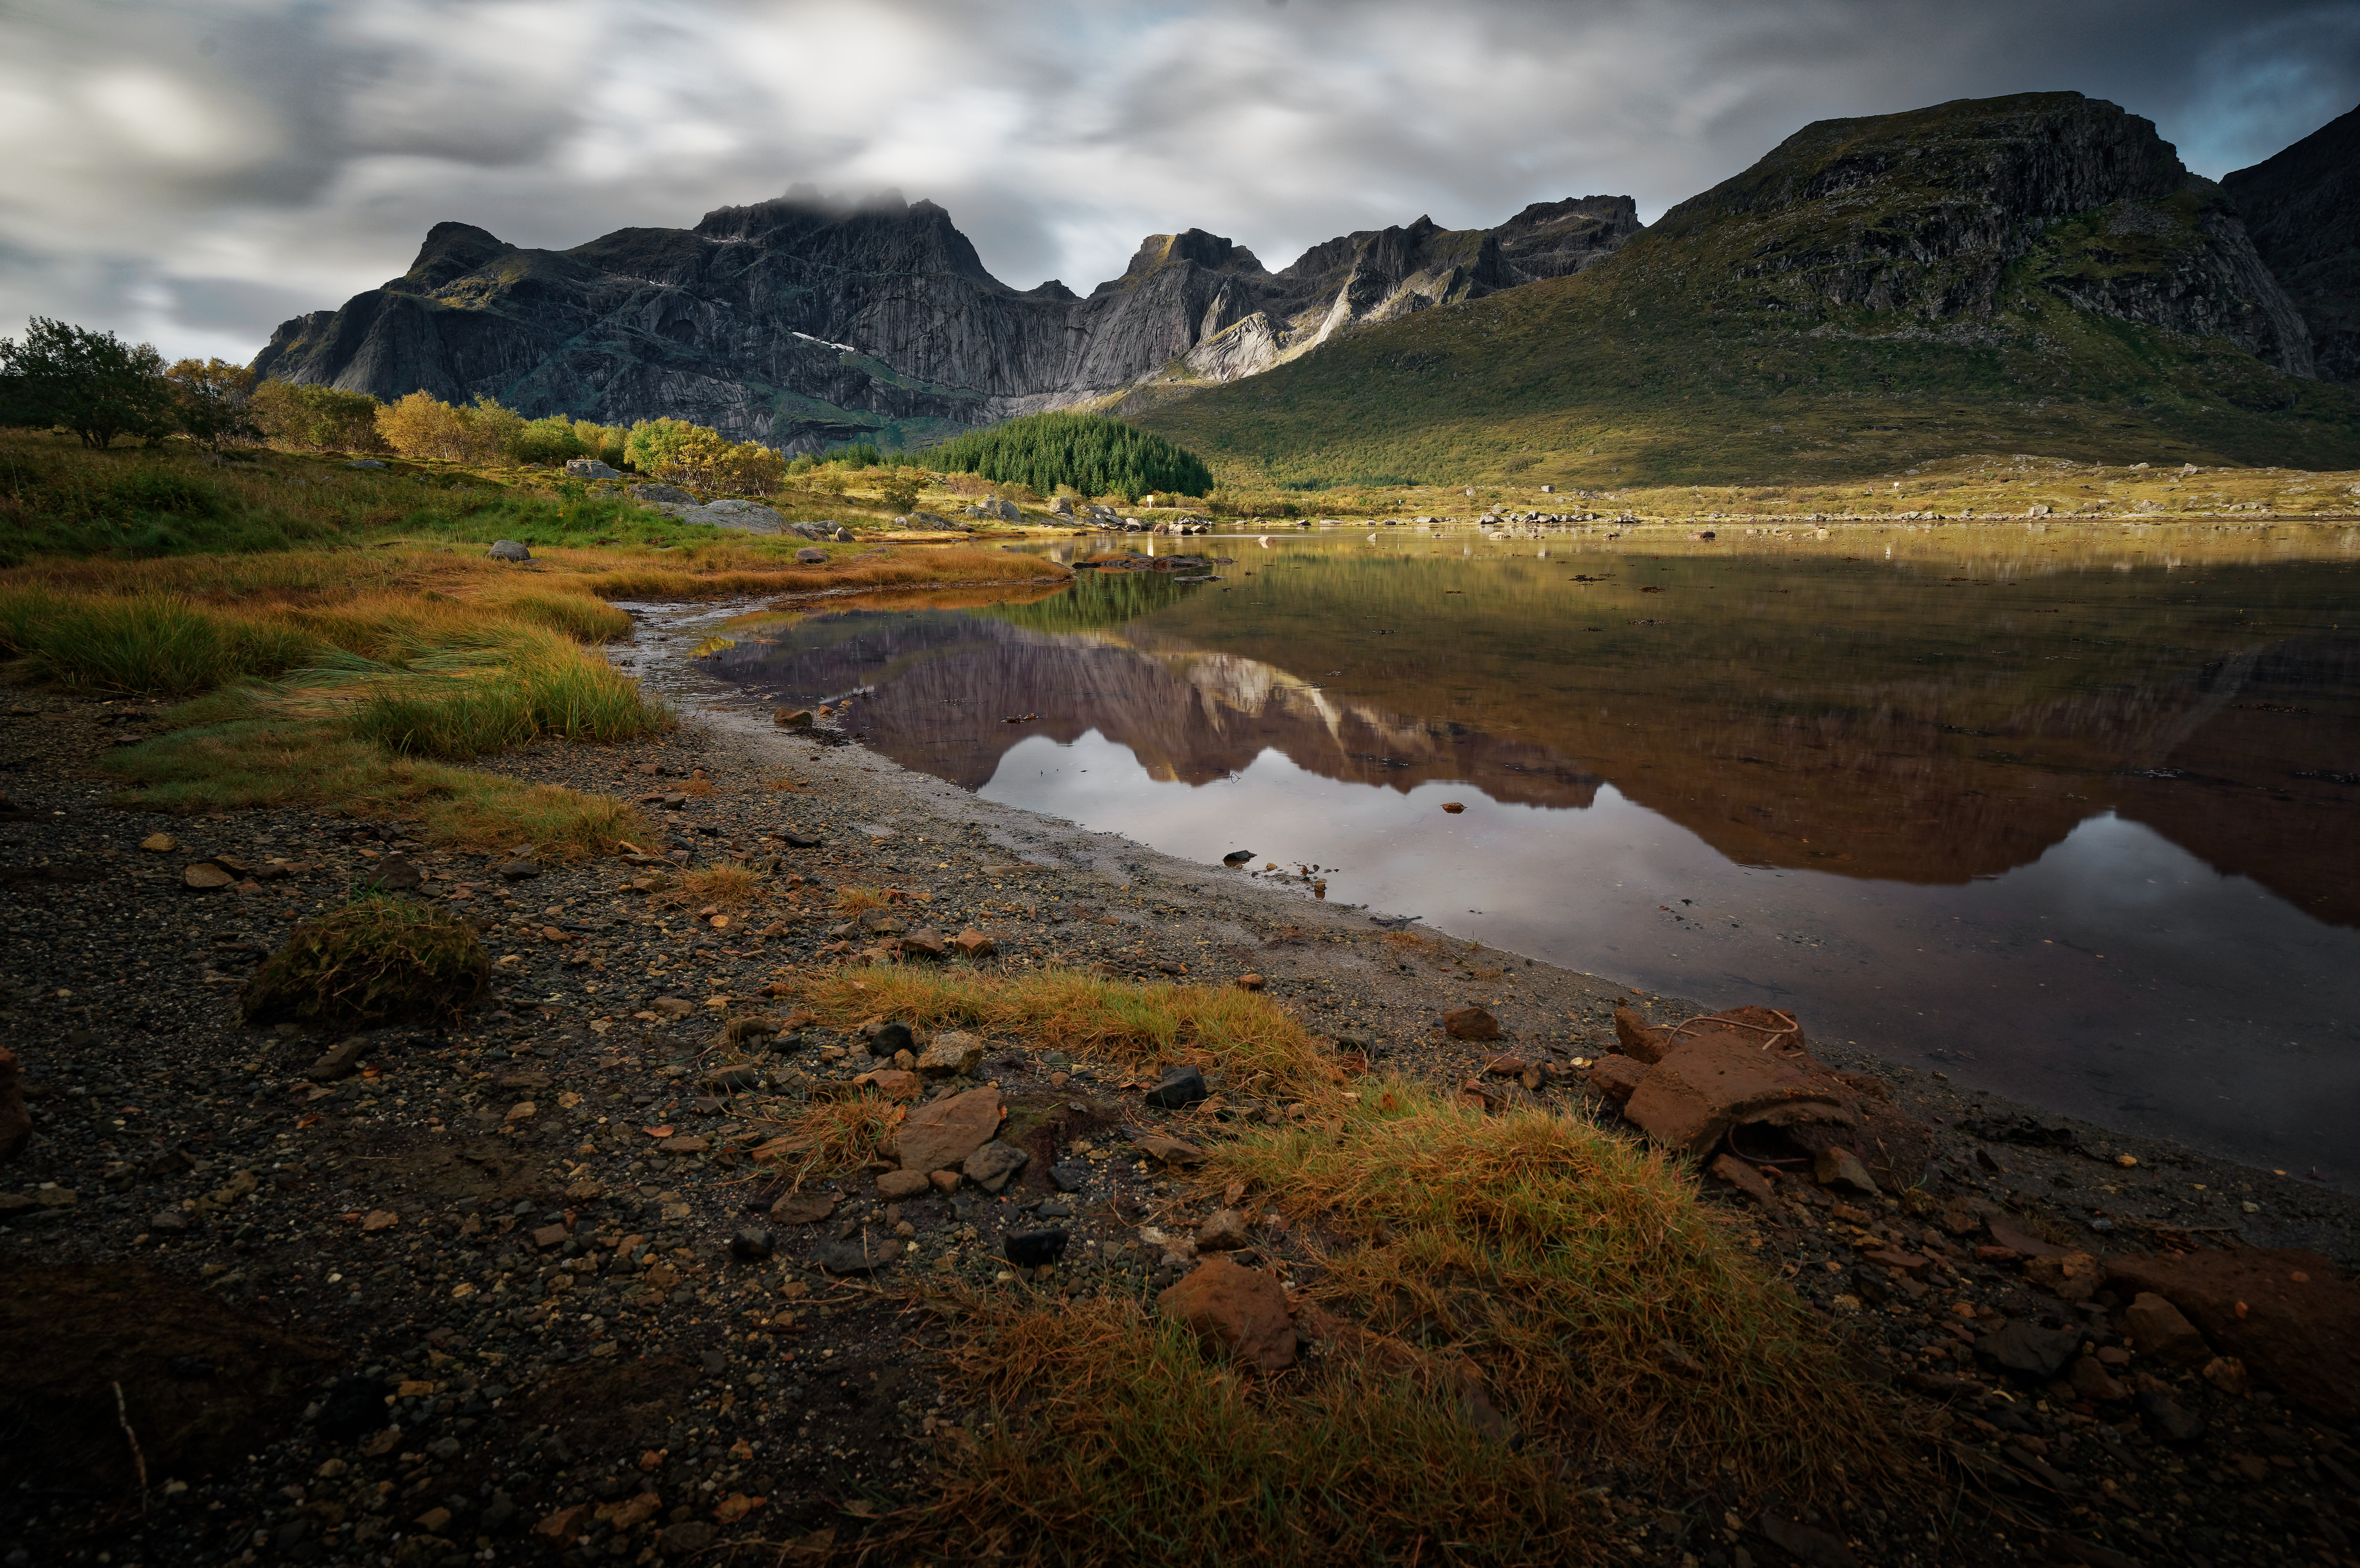
highland, natural landscape, mountainous landforms, nature, mountain, wilderness, tarn, sky, reflection, fell, natural environment, hill, lake, loch, mountain range, landscape, tundra, lake district, valley, river, fjord, cloud, bank, national park, photography, alps, ridge, grassland, terrain